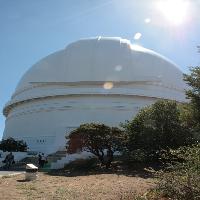
Weather: sun or clear